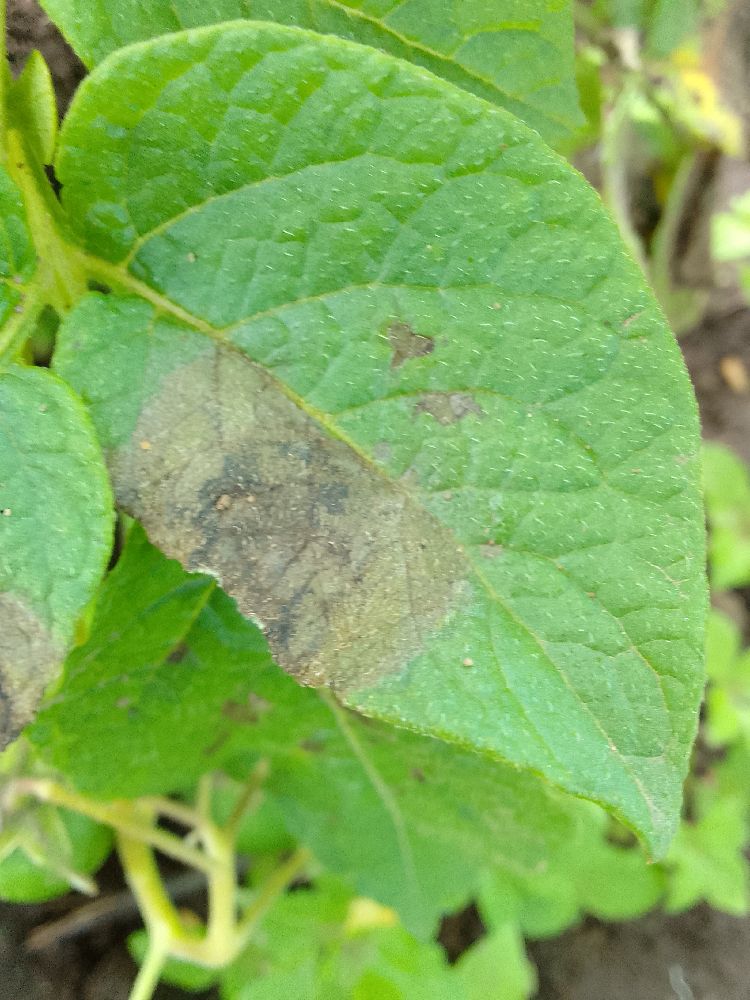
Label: Late blight